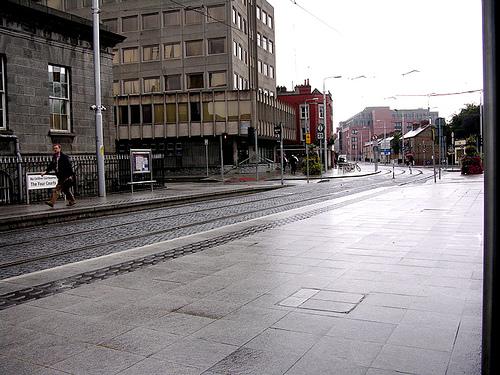
Weather: rain or strom